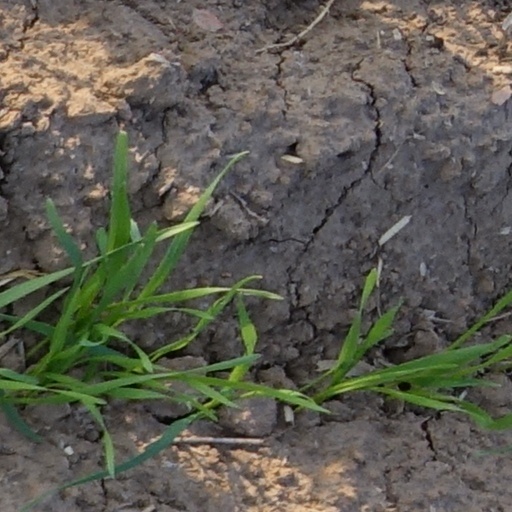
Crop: wheat